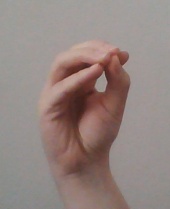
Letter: ha